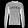
Label: Pullover